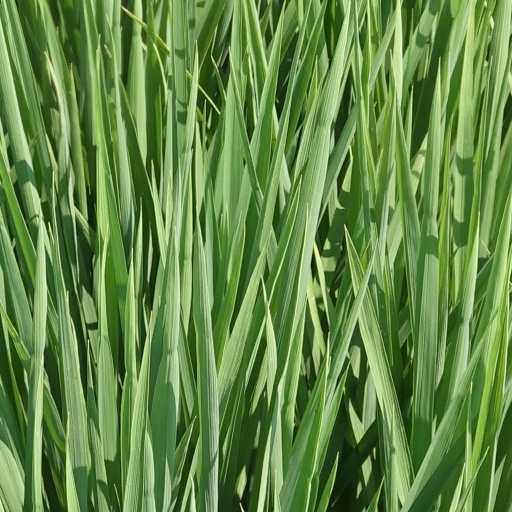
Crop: rice